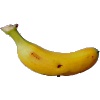
Label: banana_lady_finger